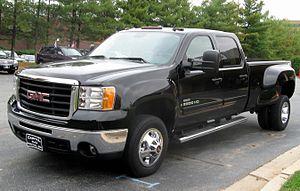
Le GMC Sierra est un nom donné à deux pick-up qui dérivent des Chevrolet C/K et Chevrolet Silverado.